2000s in music

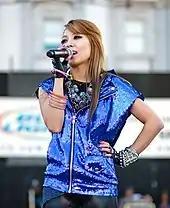
BoA's "No. 1" was the fourth-best-selling record of 2002 in South Korea.

The Colombian Latin pop singer Shakira's breakthrough in the early 2000s led to her major international success in many non-Spanish-speaking countries, especially the United States in addition to the music scene of Latin America. In 2001, and aided by heavy rotation of the music video, "Whenever, Wherever", she broke through into the English-speaking world with the release of "Laundry Service", which sold over 13 million copies worldwide. Four years later, Shakira released two album projects called "Fijación Oral, Vol. 1" and "Oral Fixation, Vol. 2". Both reinforced her success, particularly with one of the most successful song in the 21st century to date, "Hips Don't Lie" which sold over 10 million copies and downloads worldwide and hit No. 1 in many countries. From October–November 2009 Shakira released her latest album "She Wolf" worldwide. Due to her massive international success during the 2000s, she is considered the second most successful female Latin singer.